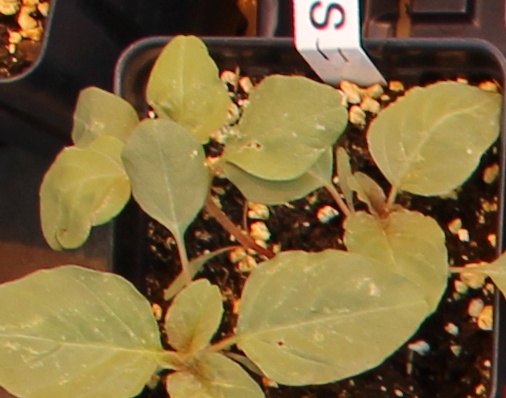
Label: Redroot Pigweed